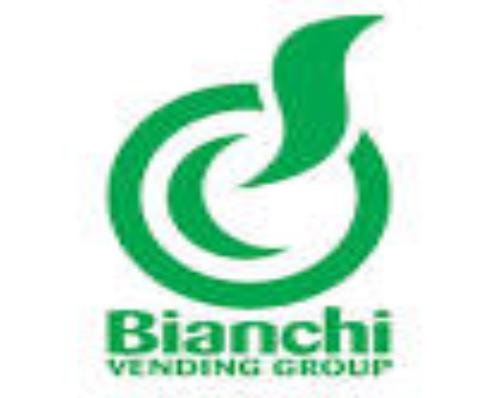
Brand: bianchi
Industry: Transportation